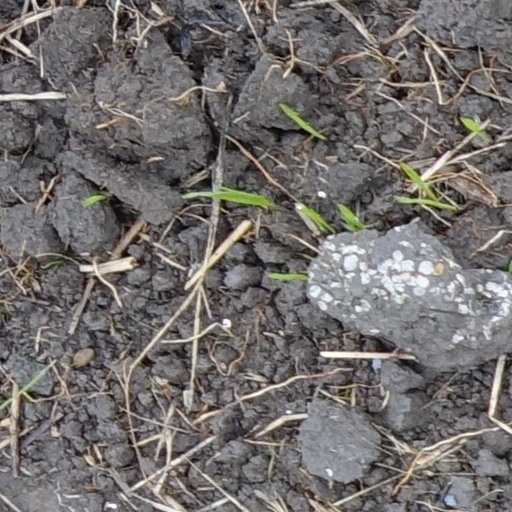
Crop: wheat